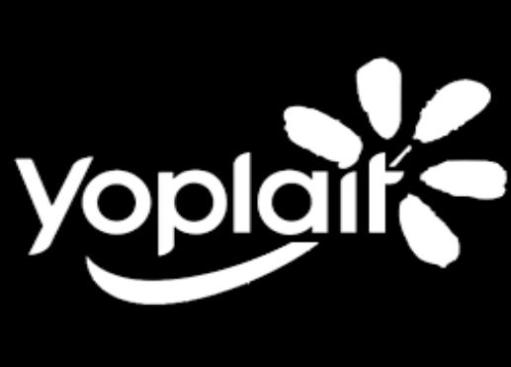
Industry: Leisure